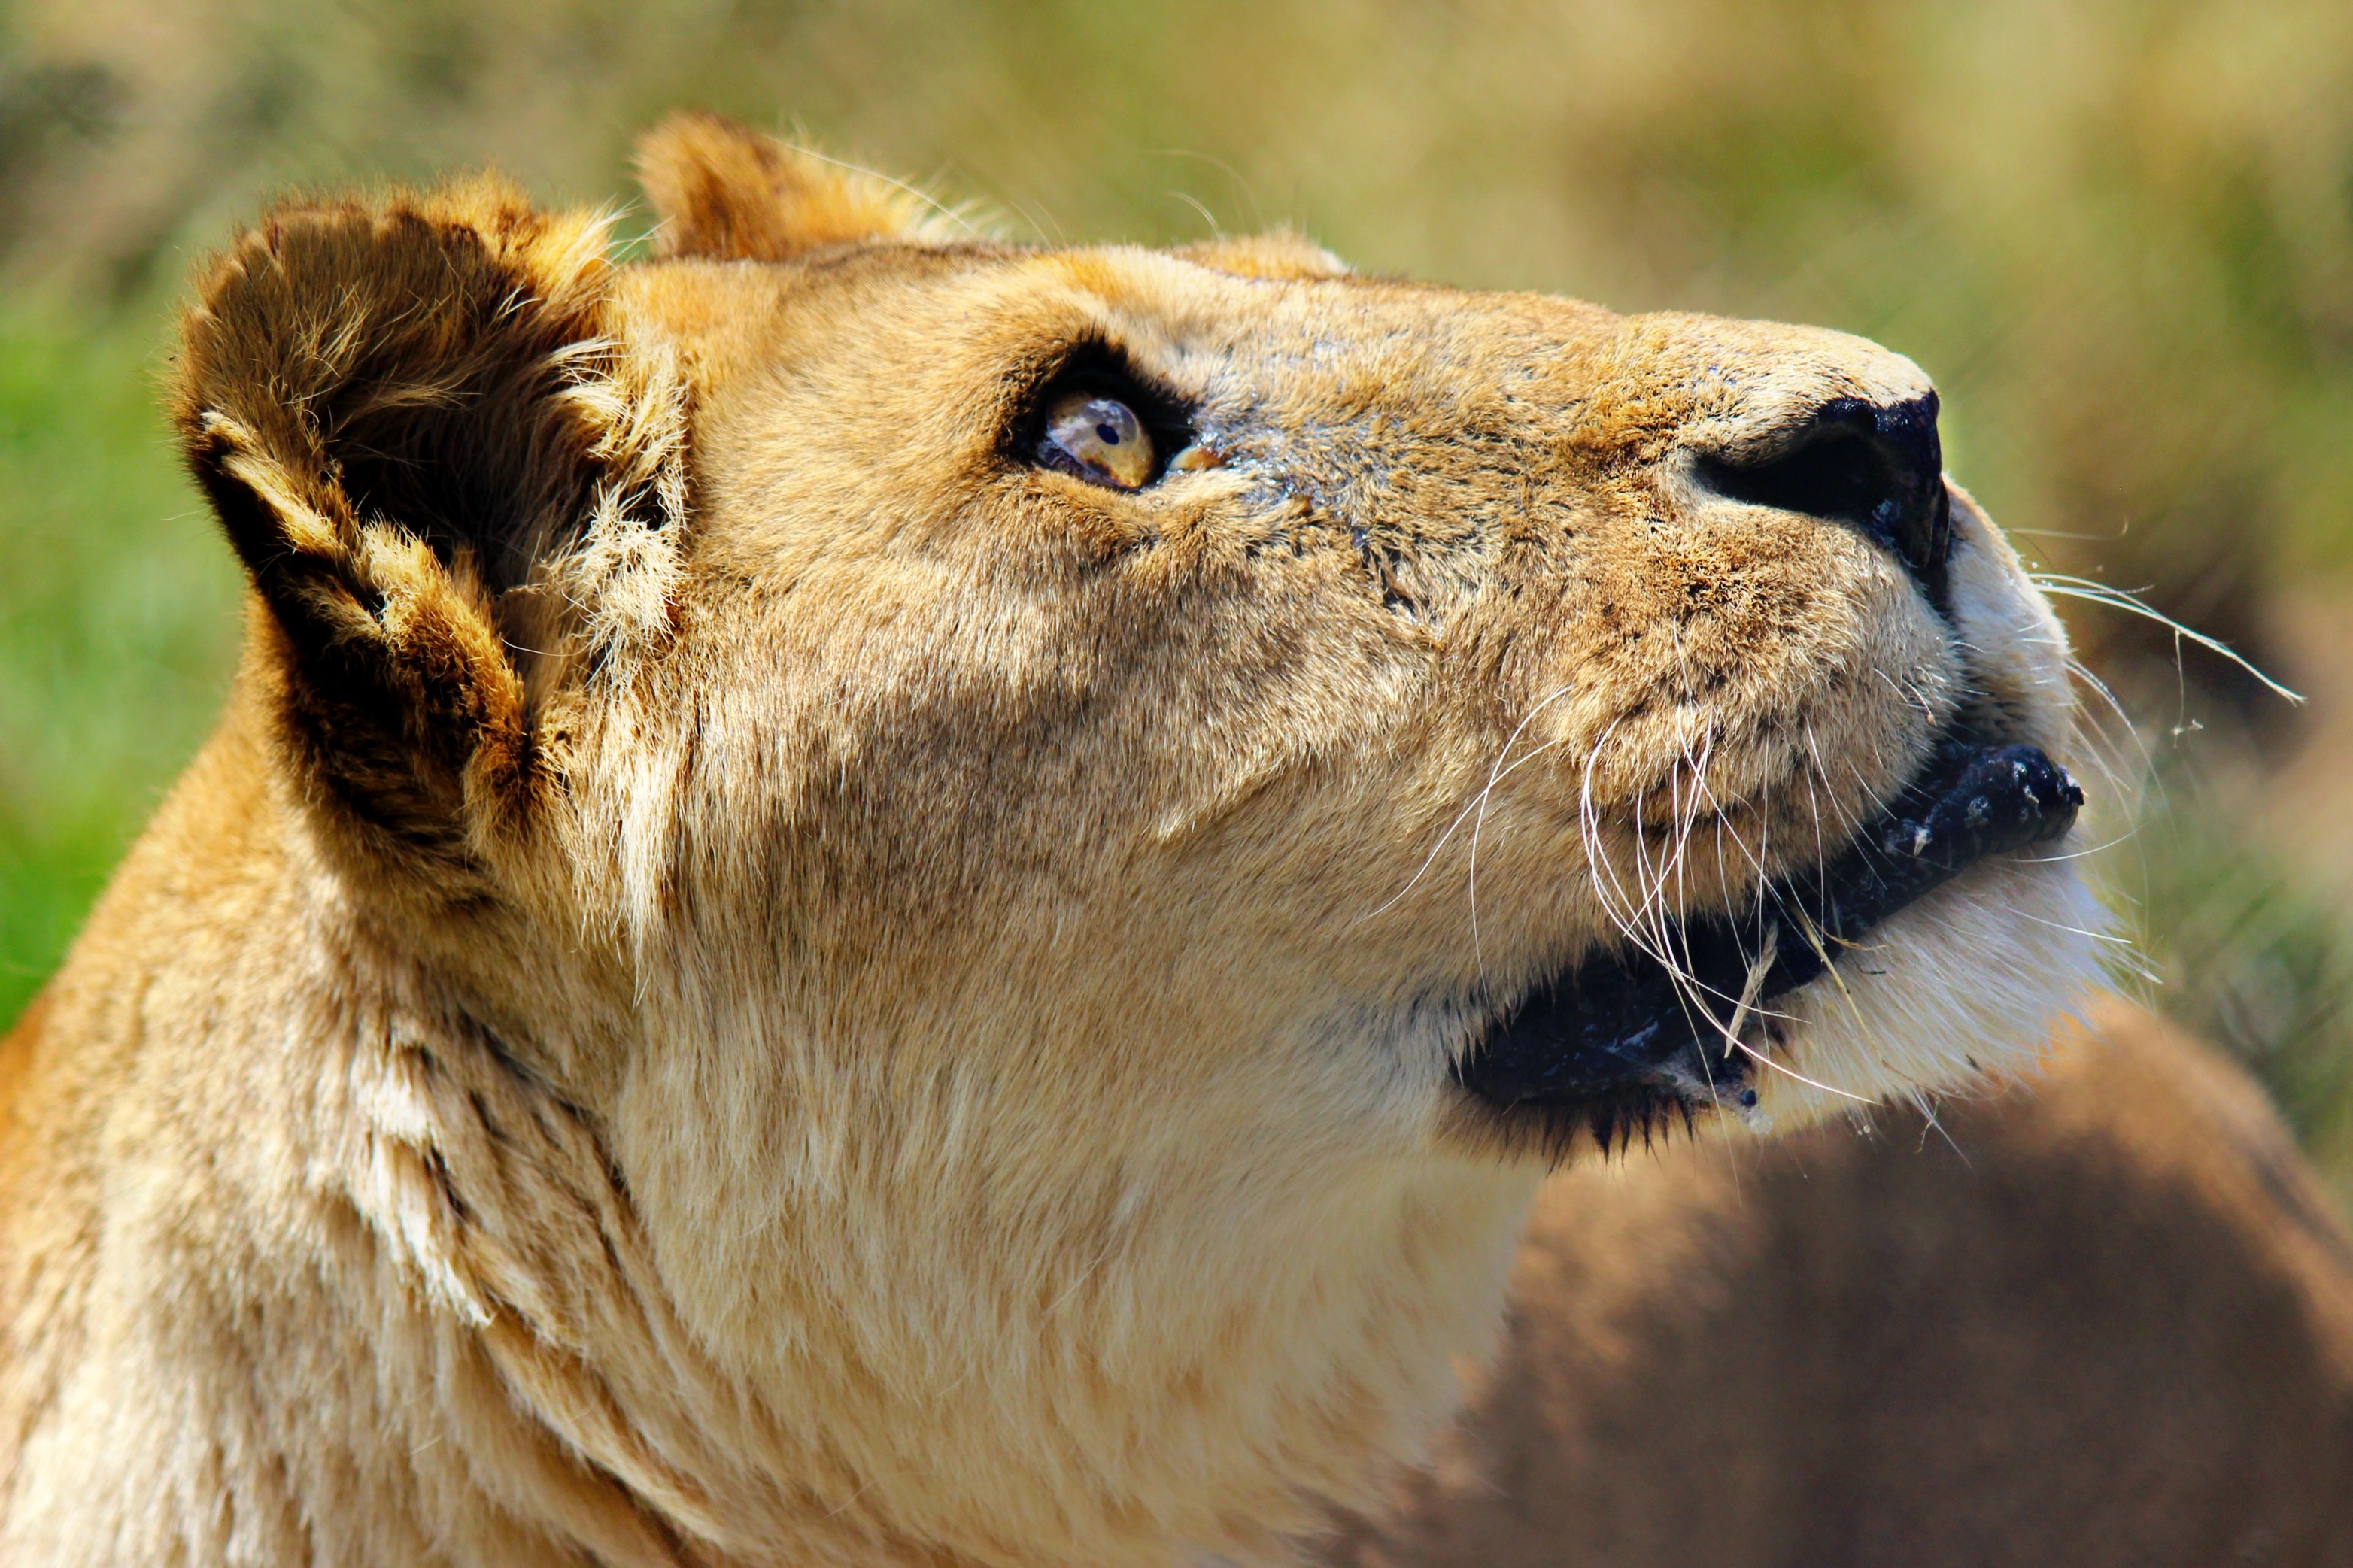
wildlife, zoo, mammal, mane, fauna, lion, close up, nose, whiskers, snout, vertebrate, safari, puma, big cats, cat like mammal, dog breed group